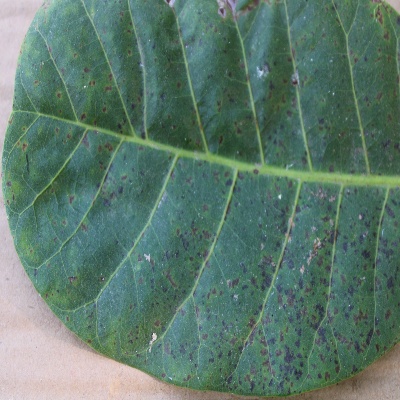
Crop: Cashew
Condition: anthracnose